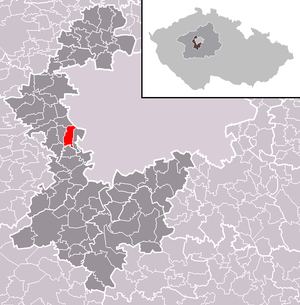
Zbuzany est une commune du district de Prague-Ouest, dans la région de Bohême-Centrale, en République tchèque. Sa population s'élevait à 1 367 habitants en 2020.